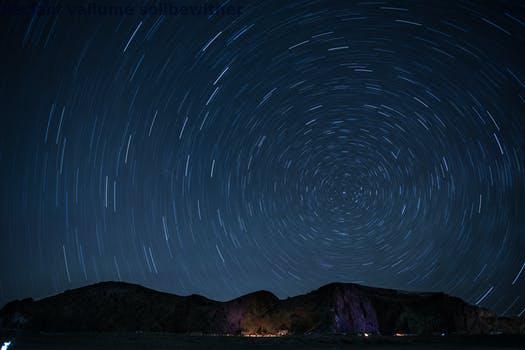
Label: Watermark